Brymbo railway branch lines

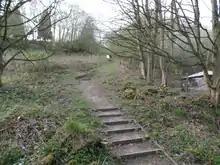
Site of the Brymbo Moss inclined plane in 2019

All the traffic from Minera and from the works in the Brymbo Valley is now worked over this branch, the Moss Valley Incline and tunnel being entirely disused; indeed at present there is no railway communication between the two valleys any traffic between them having to go round by Wrexham. This branch has been an immense boon to the entire district for not only has it given facilities to the collieries in the Brymbo valley and enable them to do a trade which before would have been impossible but it has also helped those in the Moss Valley by relieving the Wheatsheaf Incline over which the present traffic of the valley can be worked with ease and comfort.